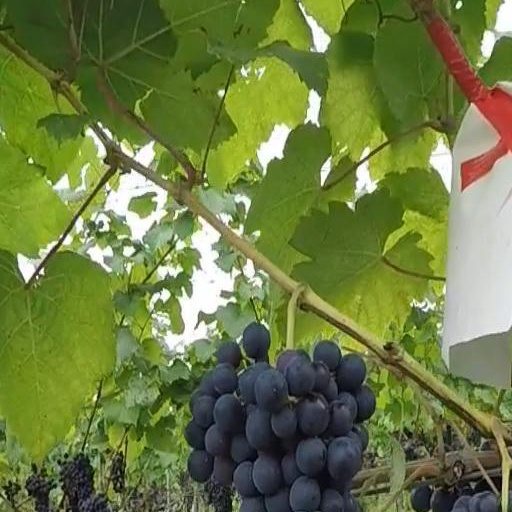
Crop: grape